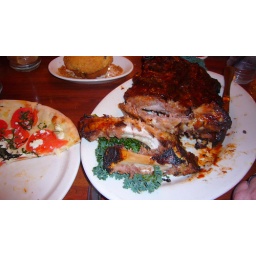
Claimjumpers in CA - I ate 1 piece of my pizza after the salad bar and Billy ate 2-3 ribs